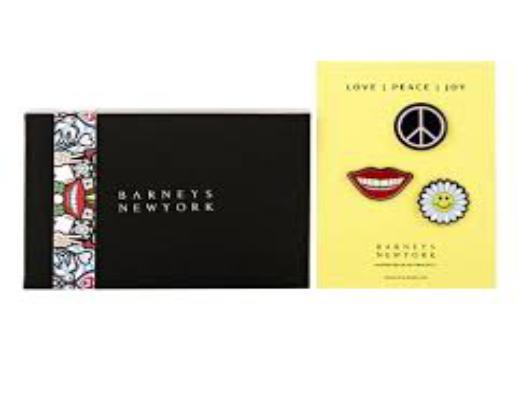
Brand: Barneys New York
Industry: Clothes